Motion picture credits

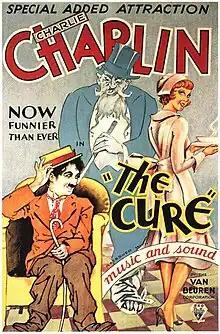
Theatrical poster to "The Cure"

Billing is a film term denoting the amount and order in which film credits information is presented in advertising and on the film itself. Information given in billing usually consists of the actors appearing in the movie, the directors, producers, the companies producing and distributing the movie (by name and/or logo), and artistic and technical crew. The title of the movie is also considered to be part of the billing.